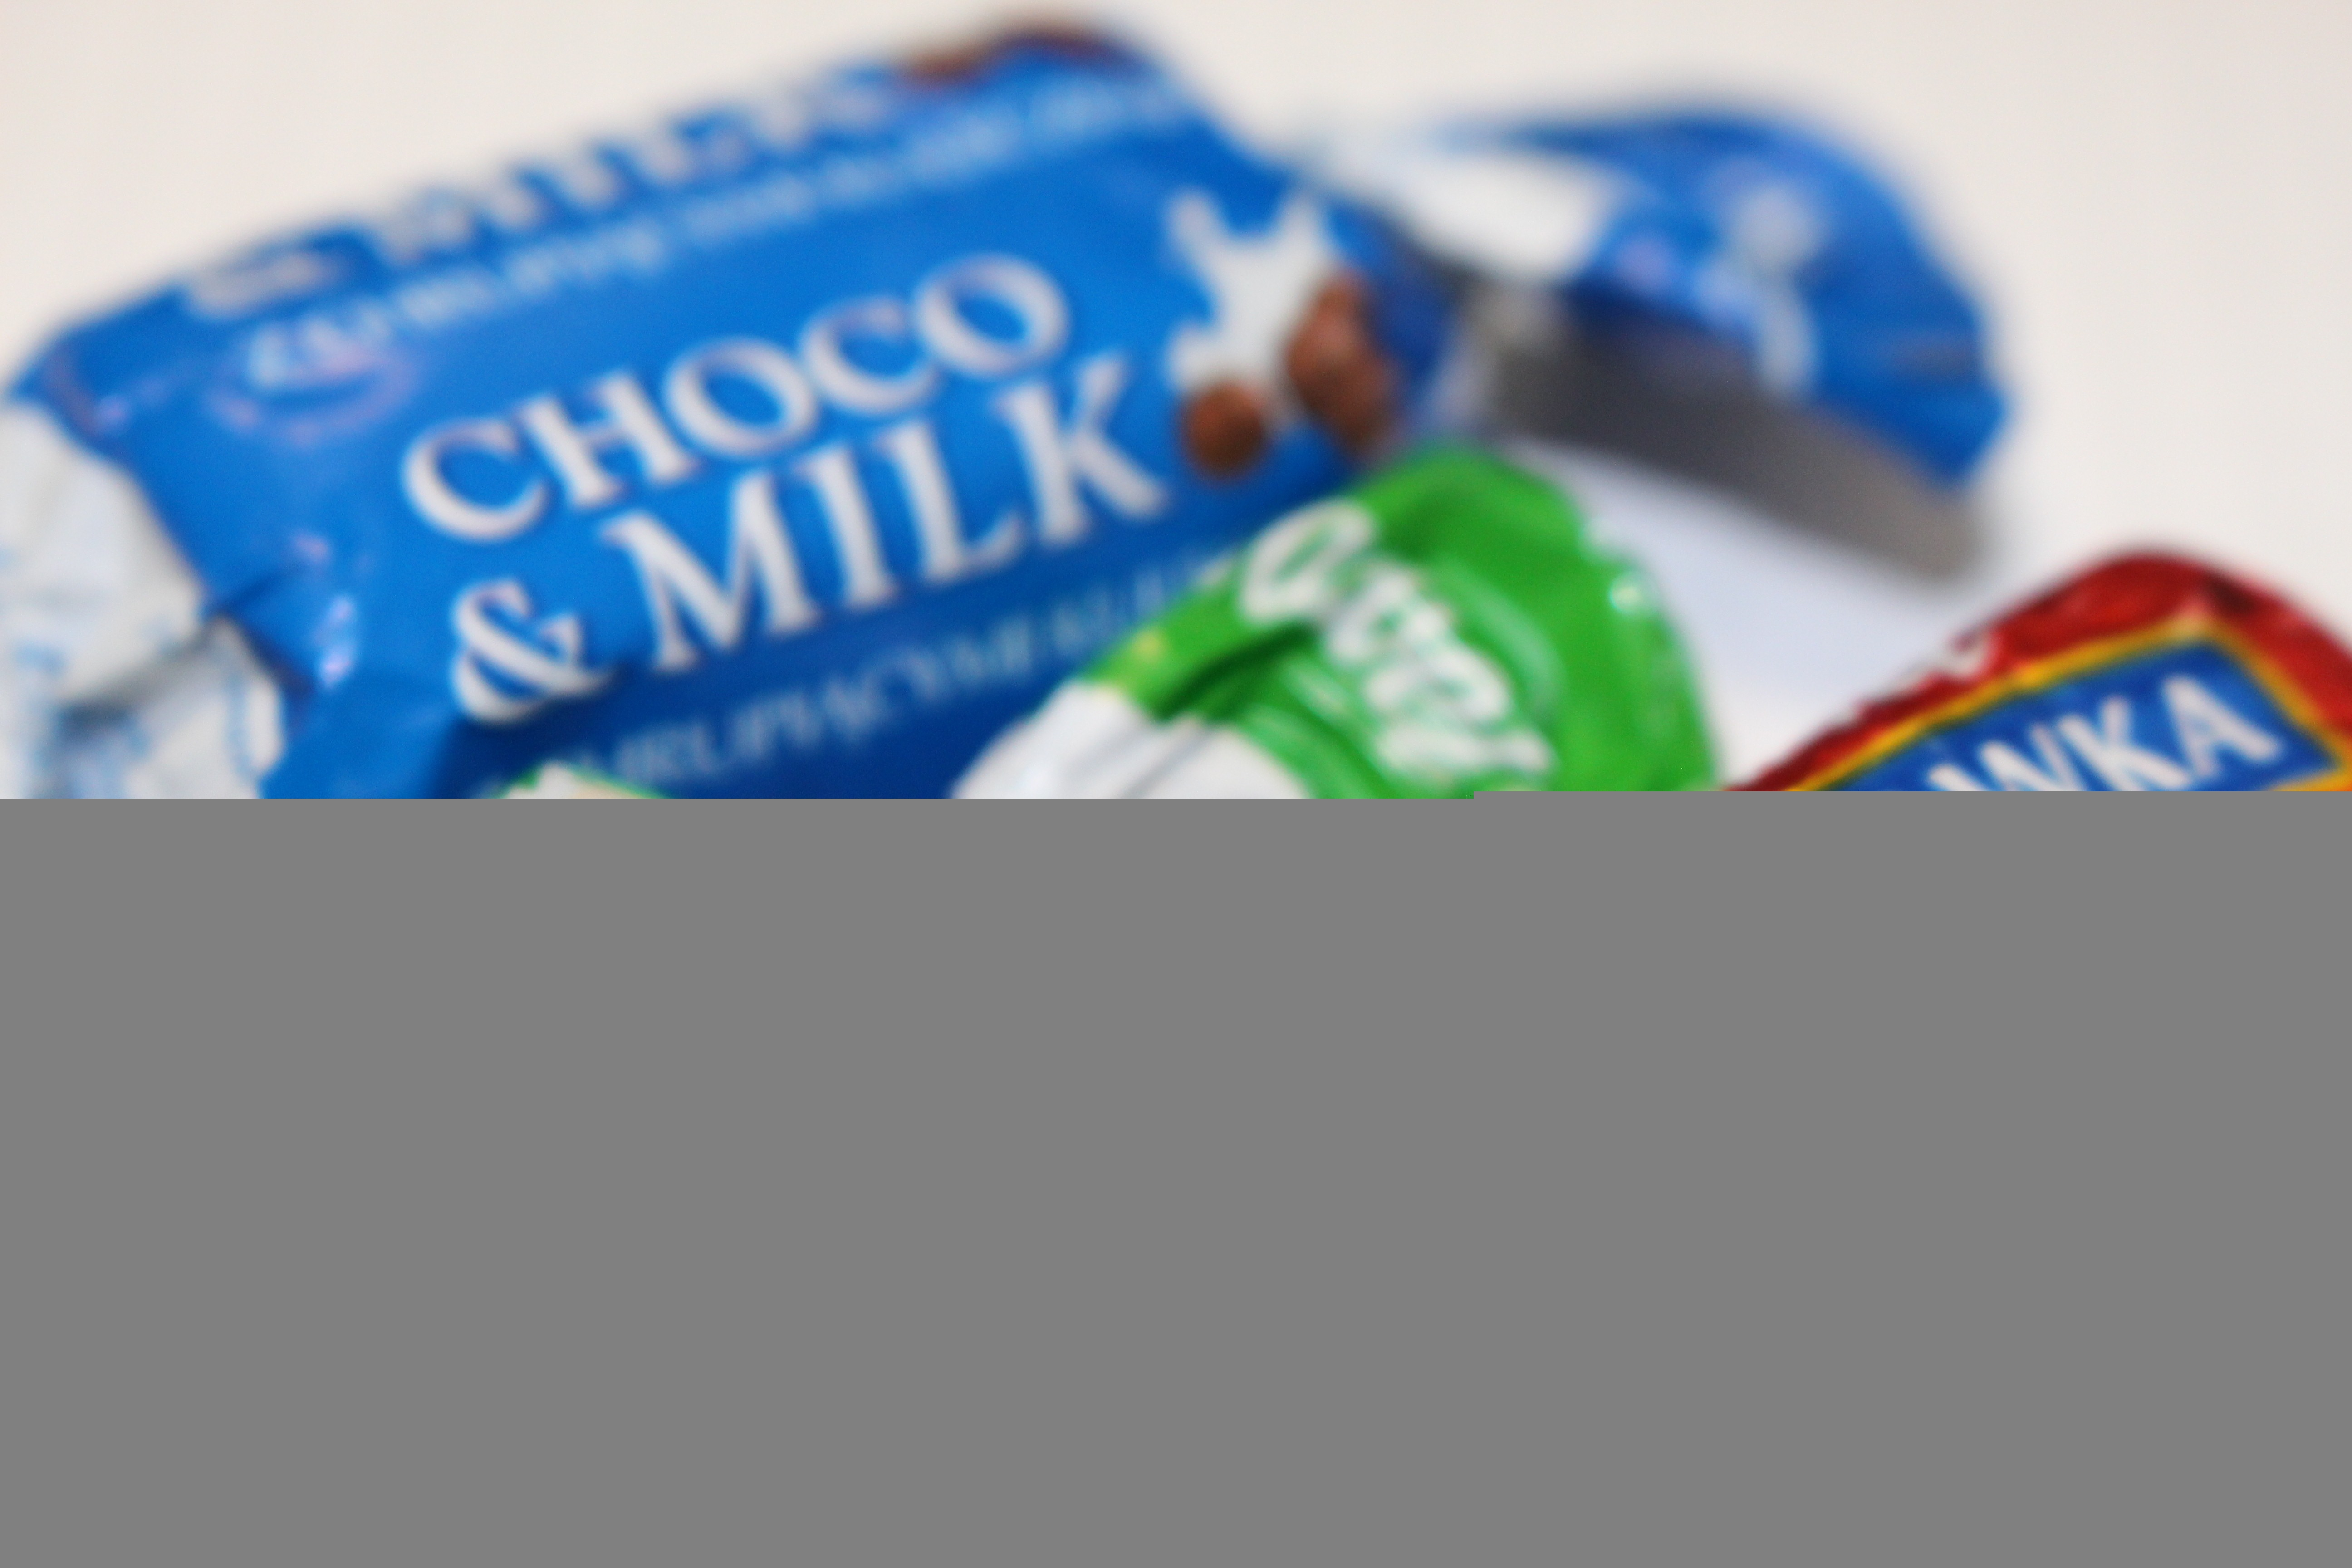
food, green, red, color, blue, dessert, lollipop, brand, sweets